San Miguel de Allende

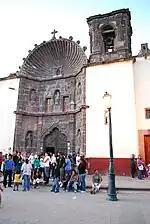
Main portal of the Nuestra Señora de la Salud Church

Another important market is the Mercado de Artesanías, which sells a wide variety of items such as those made from wool, brass, paper mache and blown glass, tin and silver. One figure that features prominently on merchandise is that of a frog, as the state's name of Guanajuato means "place of frogs". The market is located in a narrow alley filling three blocks behind the city's main fruit and vegetable market. The merchandise here is more authentic and cheaper than that found around the main square.